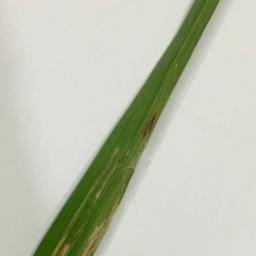
Label: Rice___Brown_Spot